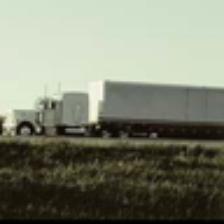
Label: NonHuman